Lake Russell (prehistoric)

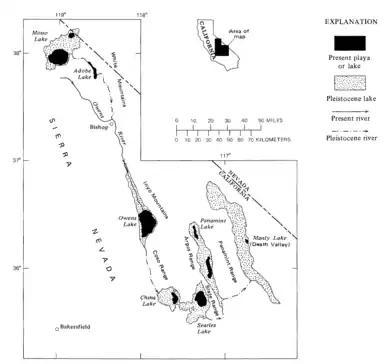
The enlarged Owens River

During highstands, Lake Russell overflowed through the Adobe Valley into Owens Valley. This outflow path formed a narrow inset into the south-eastern shorelines of Lake Russell, and proceeded through a fault-influenced zone with several basins first into Lake Adobe and then through a narrow valley in the Benton Mountains in the Benton Valley arm of Owens Valley. This overflow is biogeographically important, as it connected Lake Russell via the Owens River to Owens Lake, Searles Lake, Panamint Lake and Lake Manly in Death Valley. Overflow along this pathway however did not occur very frequently; it is further possible that the eruption of the Bishop Tuff of Long Valley Caldera prompted a catastrophic flood through the Adobe Valley overflow path into Owens Valley.